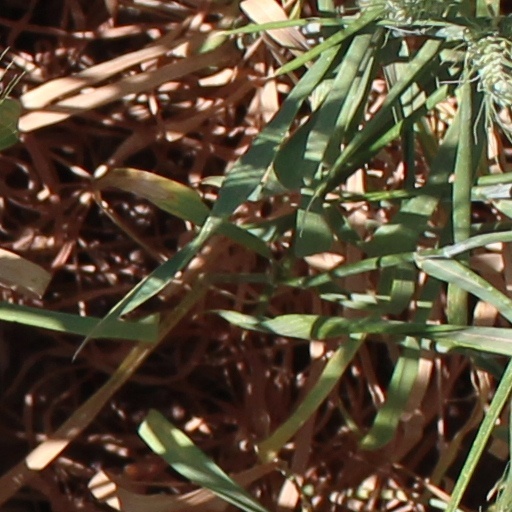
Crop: wheat